Torstein Knarresmed

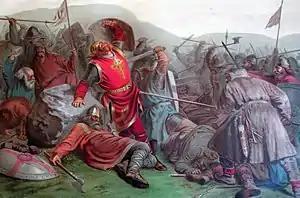
"Olav den Helliges fall på Stiklestad" Peter Nicolai Arbo (1859)

Torstein Knarresmed (c. 981–1030) was a shipwright from Rovde in Sunnmøre in the present-day county of Møre og Romsdal, Norway. He played an important role in the Battle of Stiklestad. His actions probably saved the life of Thorir Hund during the battle leading to a victory over King Olaf II of Norway.